Elizabeth McMaster

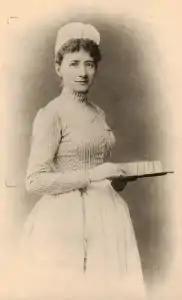

Elizabeth McMaster (December 27, 1847 – March 3, 1903) was a Canadian philanthropist and head of the committee which founded the Hospital for Sick Children in Toronto.